Naruto Shippuden: Legends: Akatsuki Rising

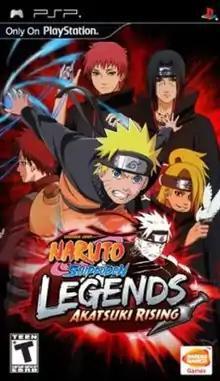
North American box art

Naruto Shippuden: Legends: Akatsuki Rising is a video game developed by Cavia and published by Namco Bandai games. It is the third adventure game in the Naruto: Uzumaki Chronicles series for the PlayStation Portable (PSP). The previous release on PlayStation 2 was replaced by a handle-console on PlayStation Portable, created by Cavia in this series after it was replaced by Legends: Akatsuki Rising's former name Uzumaki Chronicles. The game was released on September 24, 2009 in Europe, October 2, 2009 in Australia and October 6, 2009 in North America.